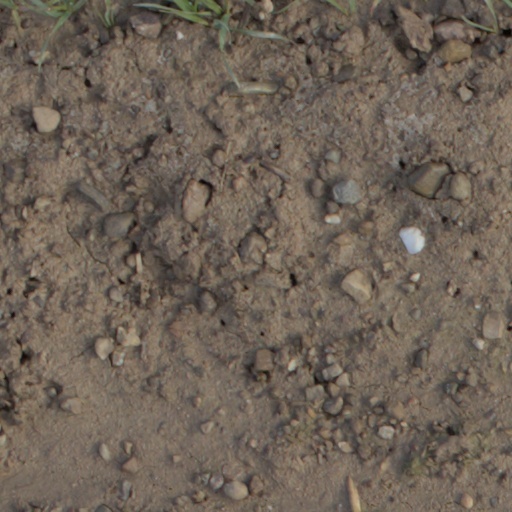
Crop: wheat